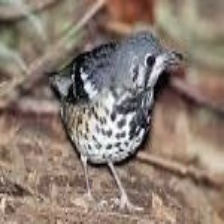
Species: ASHY THRUSHBIRD
Scientific name: GEOKICHLA CINEREA